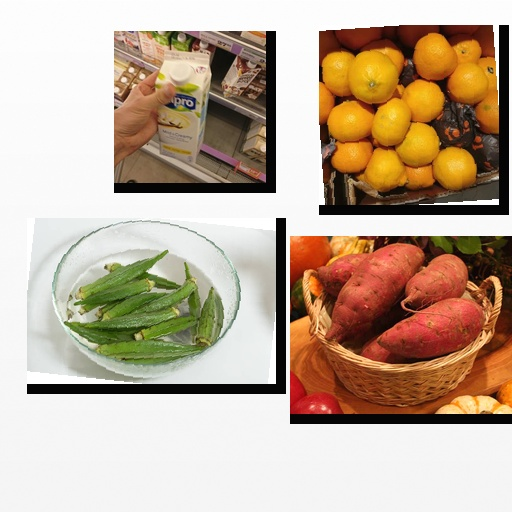
Food items: okra, sweet_potato, satsuma, vanilla_soyghurt